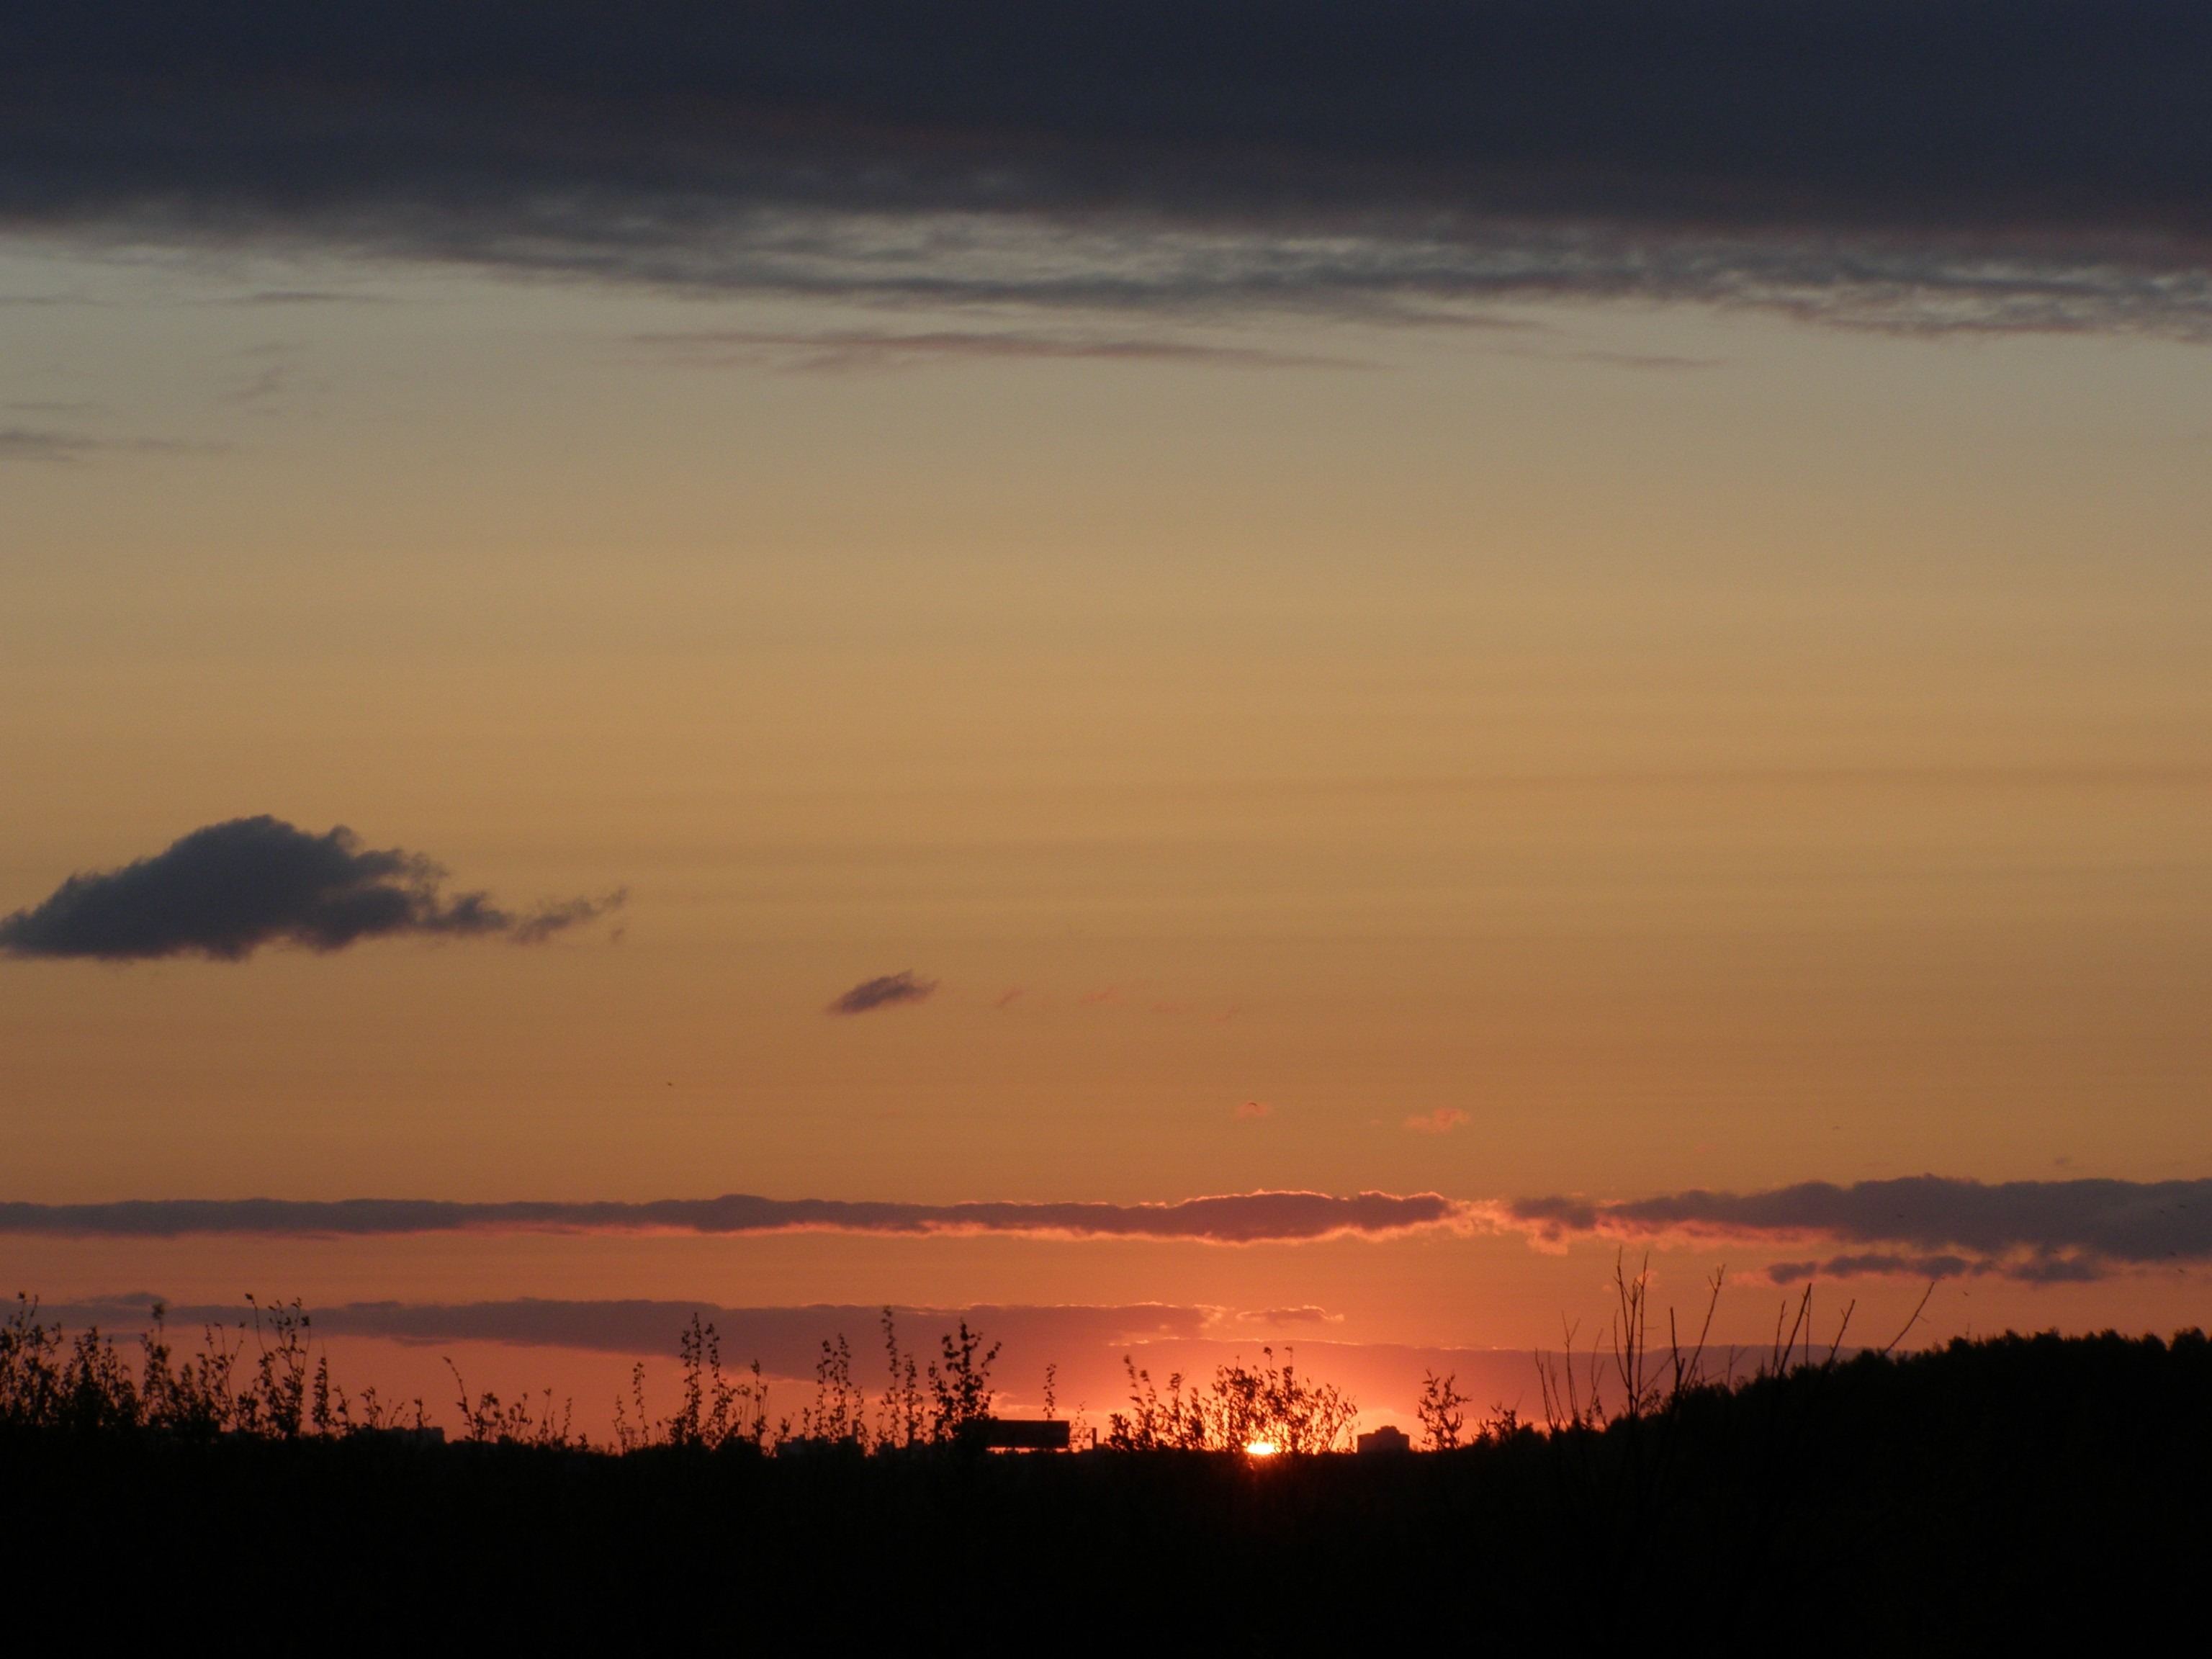
beach, landscape, nature, outdoor, horizon, light, cloud, sky, sun, sunrise, sunset, countryside, sunlight, morning, dawn, atmosphere, dusk, environment, evening, orange, tranquil, scenic, peaceful, natural, scenery, cloudscape, outdoors, dramatic, afterglow, atmospheric phenomenon, red sky at morning